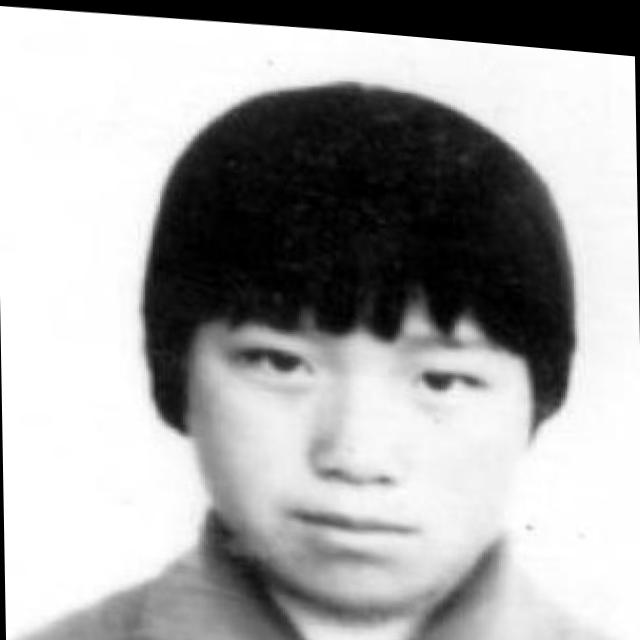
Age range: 13-20